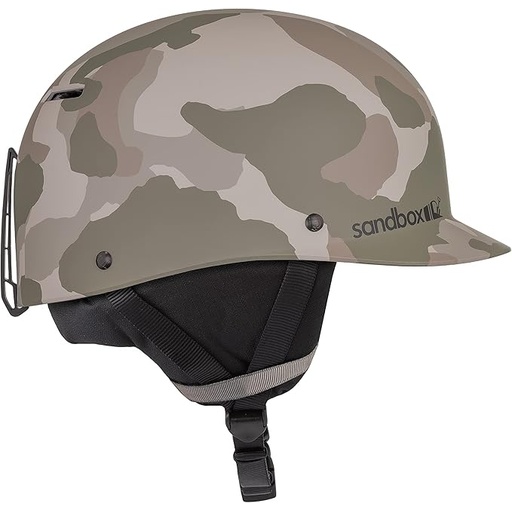
Sandbox Unisex Classic 2.0 Snow Ski and Snowboard Helmet
Brand: SandboxHelmets
About This AUDIO READY - The ear covers on all snow models have built-in audio pockets with multiple inserts to fit most headphone styles, big or small. GOOGLE FIT – All our helmet shapes are compatible with most googles. SNOW EAR COVERS - All our snow helmets have an ear cover-neck cozy that offers comfort and warmth when you need it, but is easily removable for when you don’t. LOW PROFILE - All Sandbox helmets are designed to have an ultra-low profile fit without compromising safety. TRIP CLIP - The slide on - slide off goggle clip on our Classic2.0 snow models offers three positions so you can work around your goggle strap buckle and adjusters. Overview Brand : Sandbox Color : Matte Bermuda Camo Size : Small Special Feature : Ventilation Model Name : CLASSIC 2.0 SNOW
Category: Sporting Goods > Outdoor Recreation > Winter Sports & Activities > Skiing & Snowboarding > Ski & Snowboard Helmets